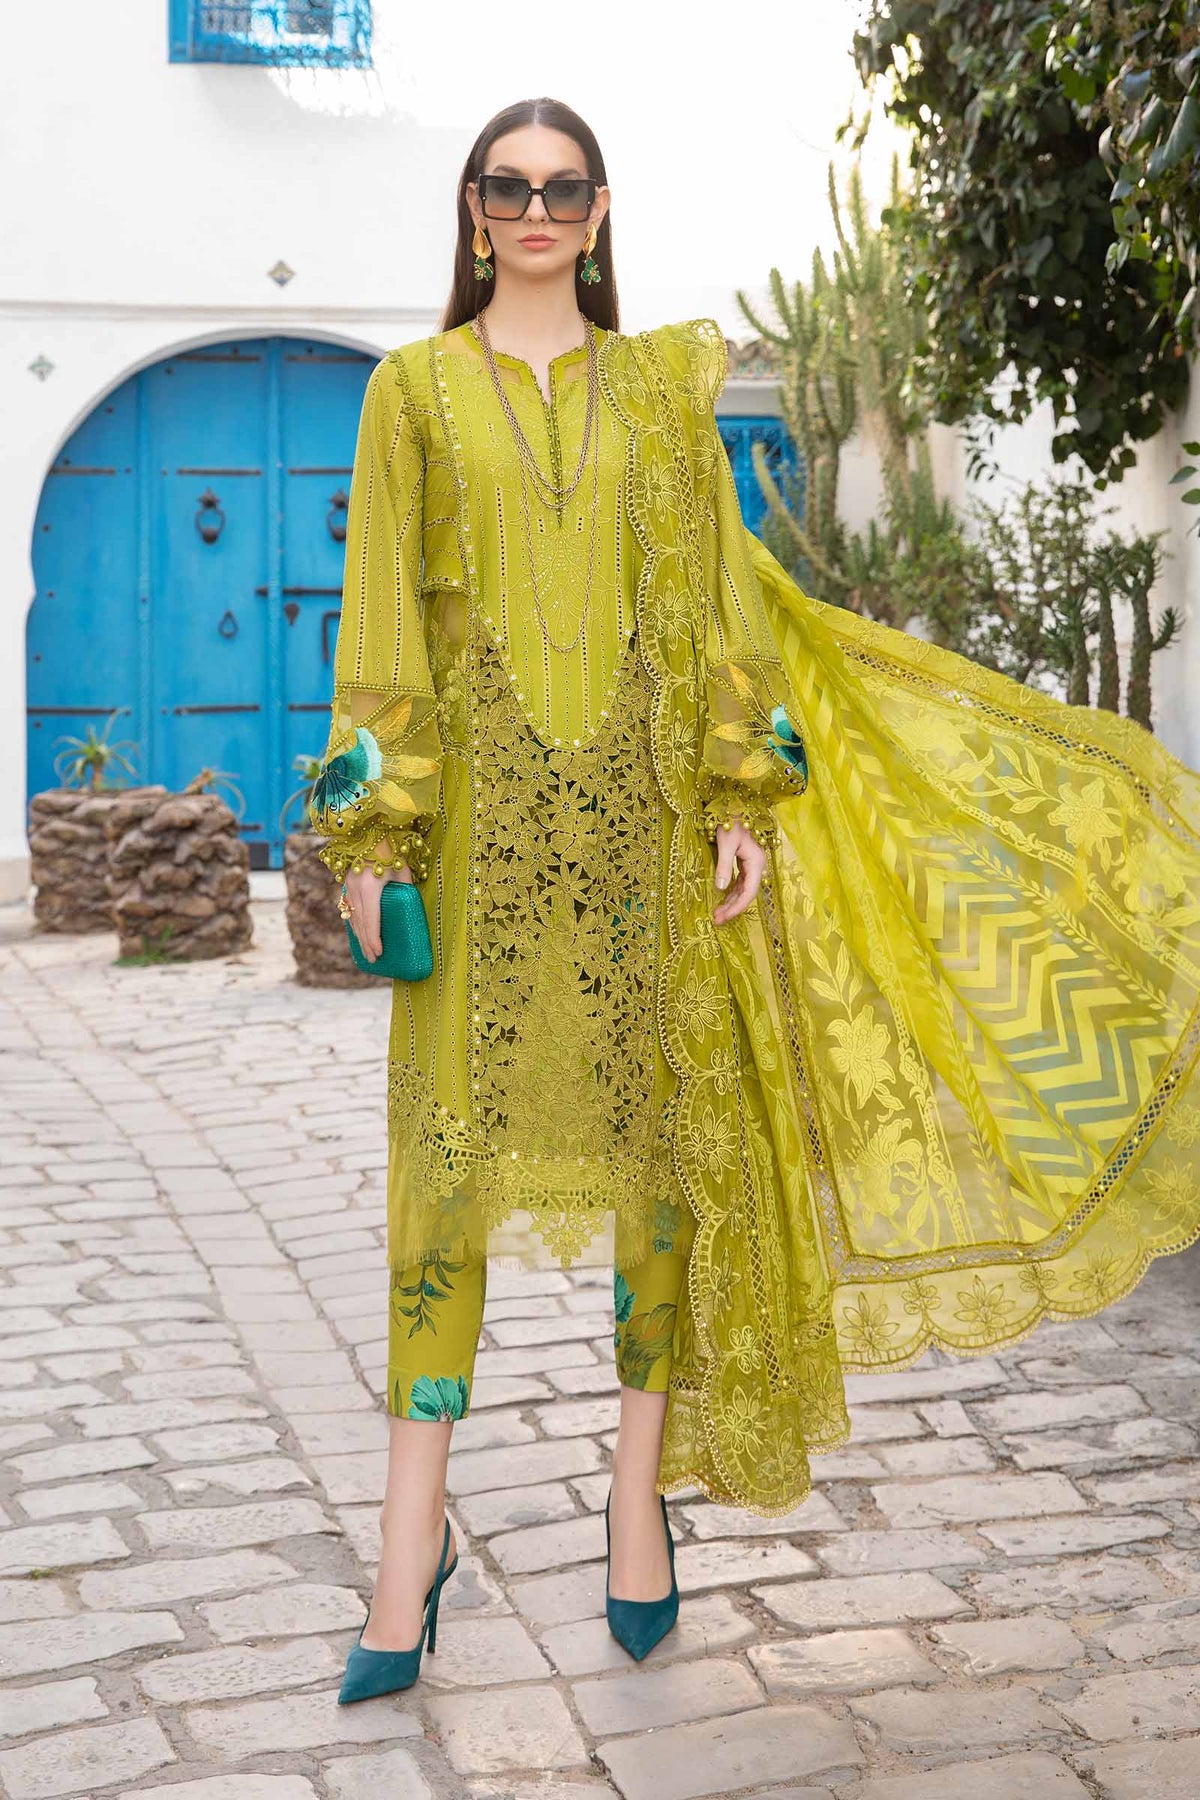
yellow embroidered chiffon suit